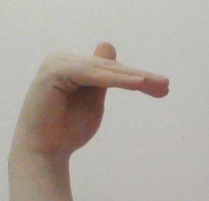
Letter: khaa